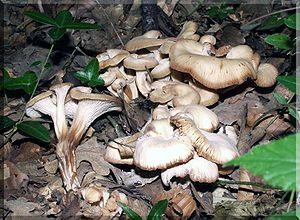
Lentinellus est un genre de champignons basidiomycètes de la famille des Auriscalpiaceae. Ils étaient jadis classés dans les Lentinus.